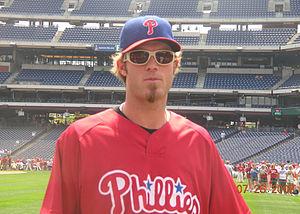
Jayson Richard Werth est un joueur de baseball évoluant à la position de voltigeur de droite pour les Nationals de Washington.